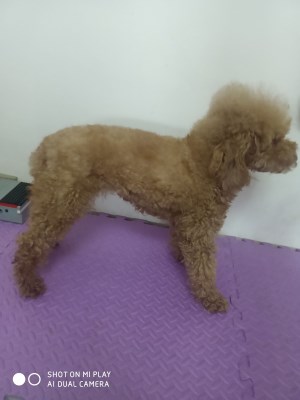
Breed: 7449-n000128-teddy